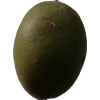
Label: nut